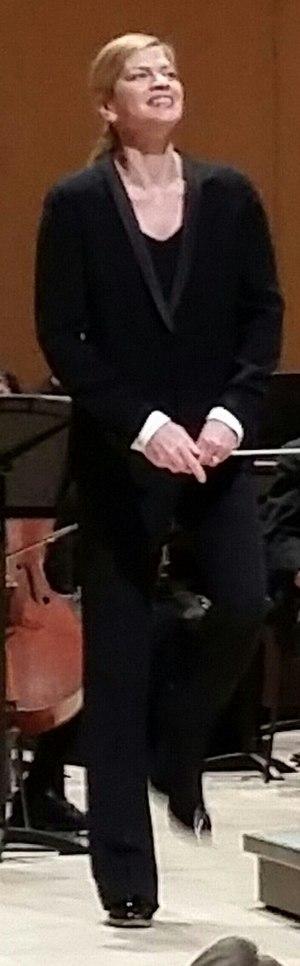
Ma photo de Keri-Lynn Wilson à Montréal , Québec , Canada au collège Regina-Assumpta.